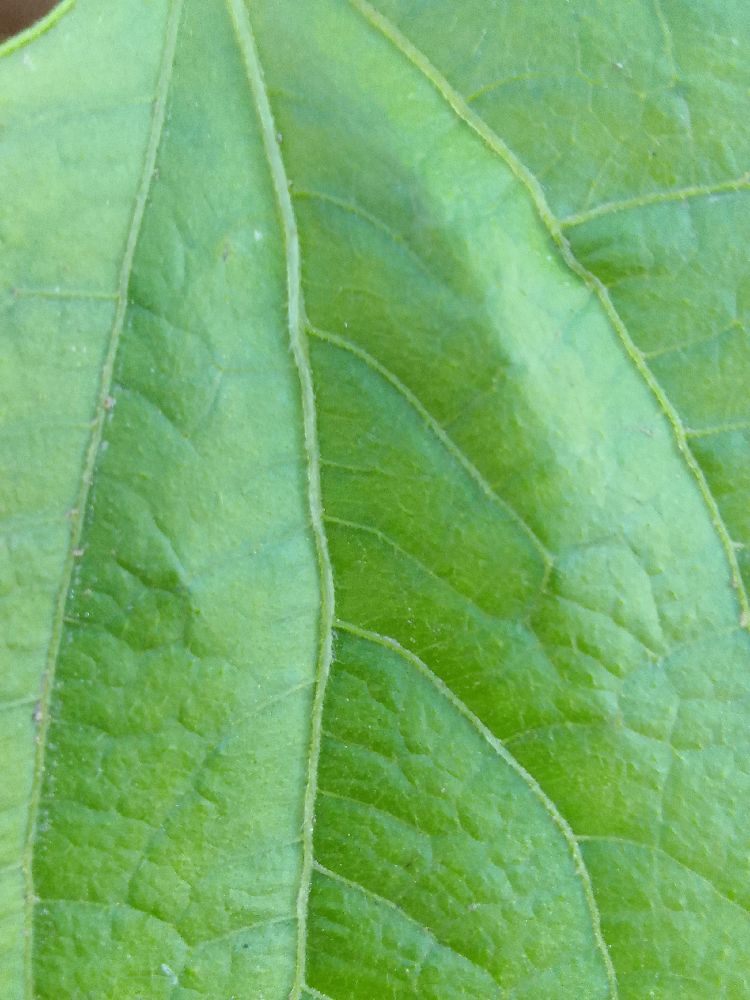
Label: healthy